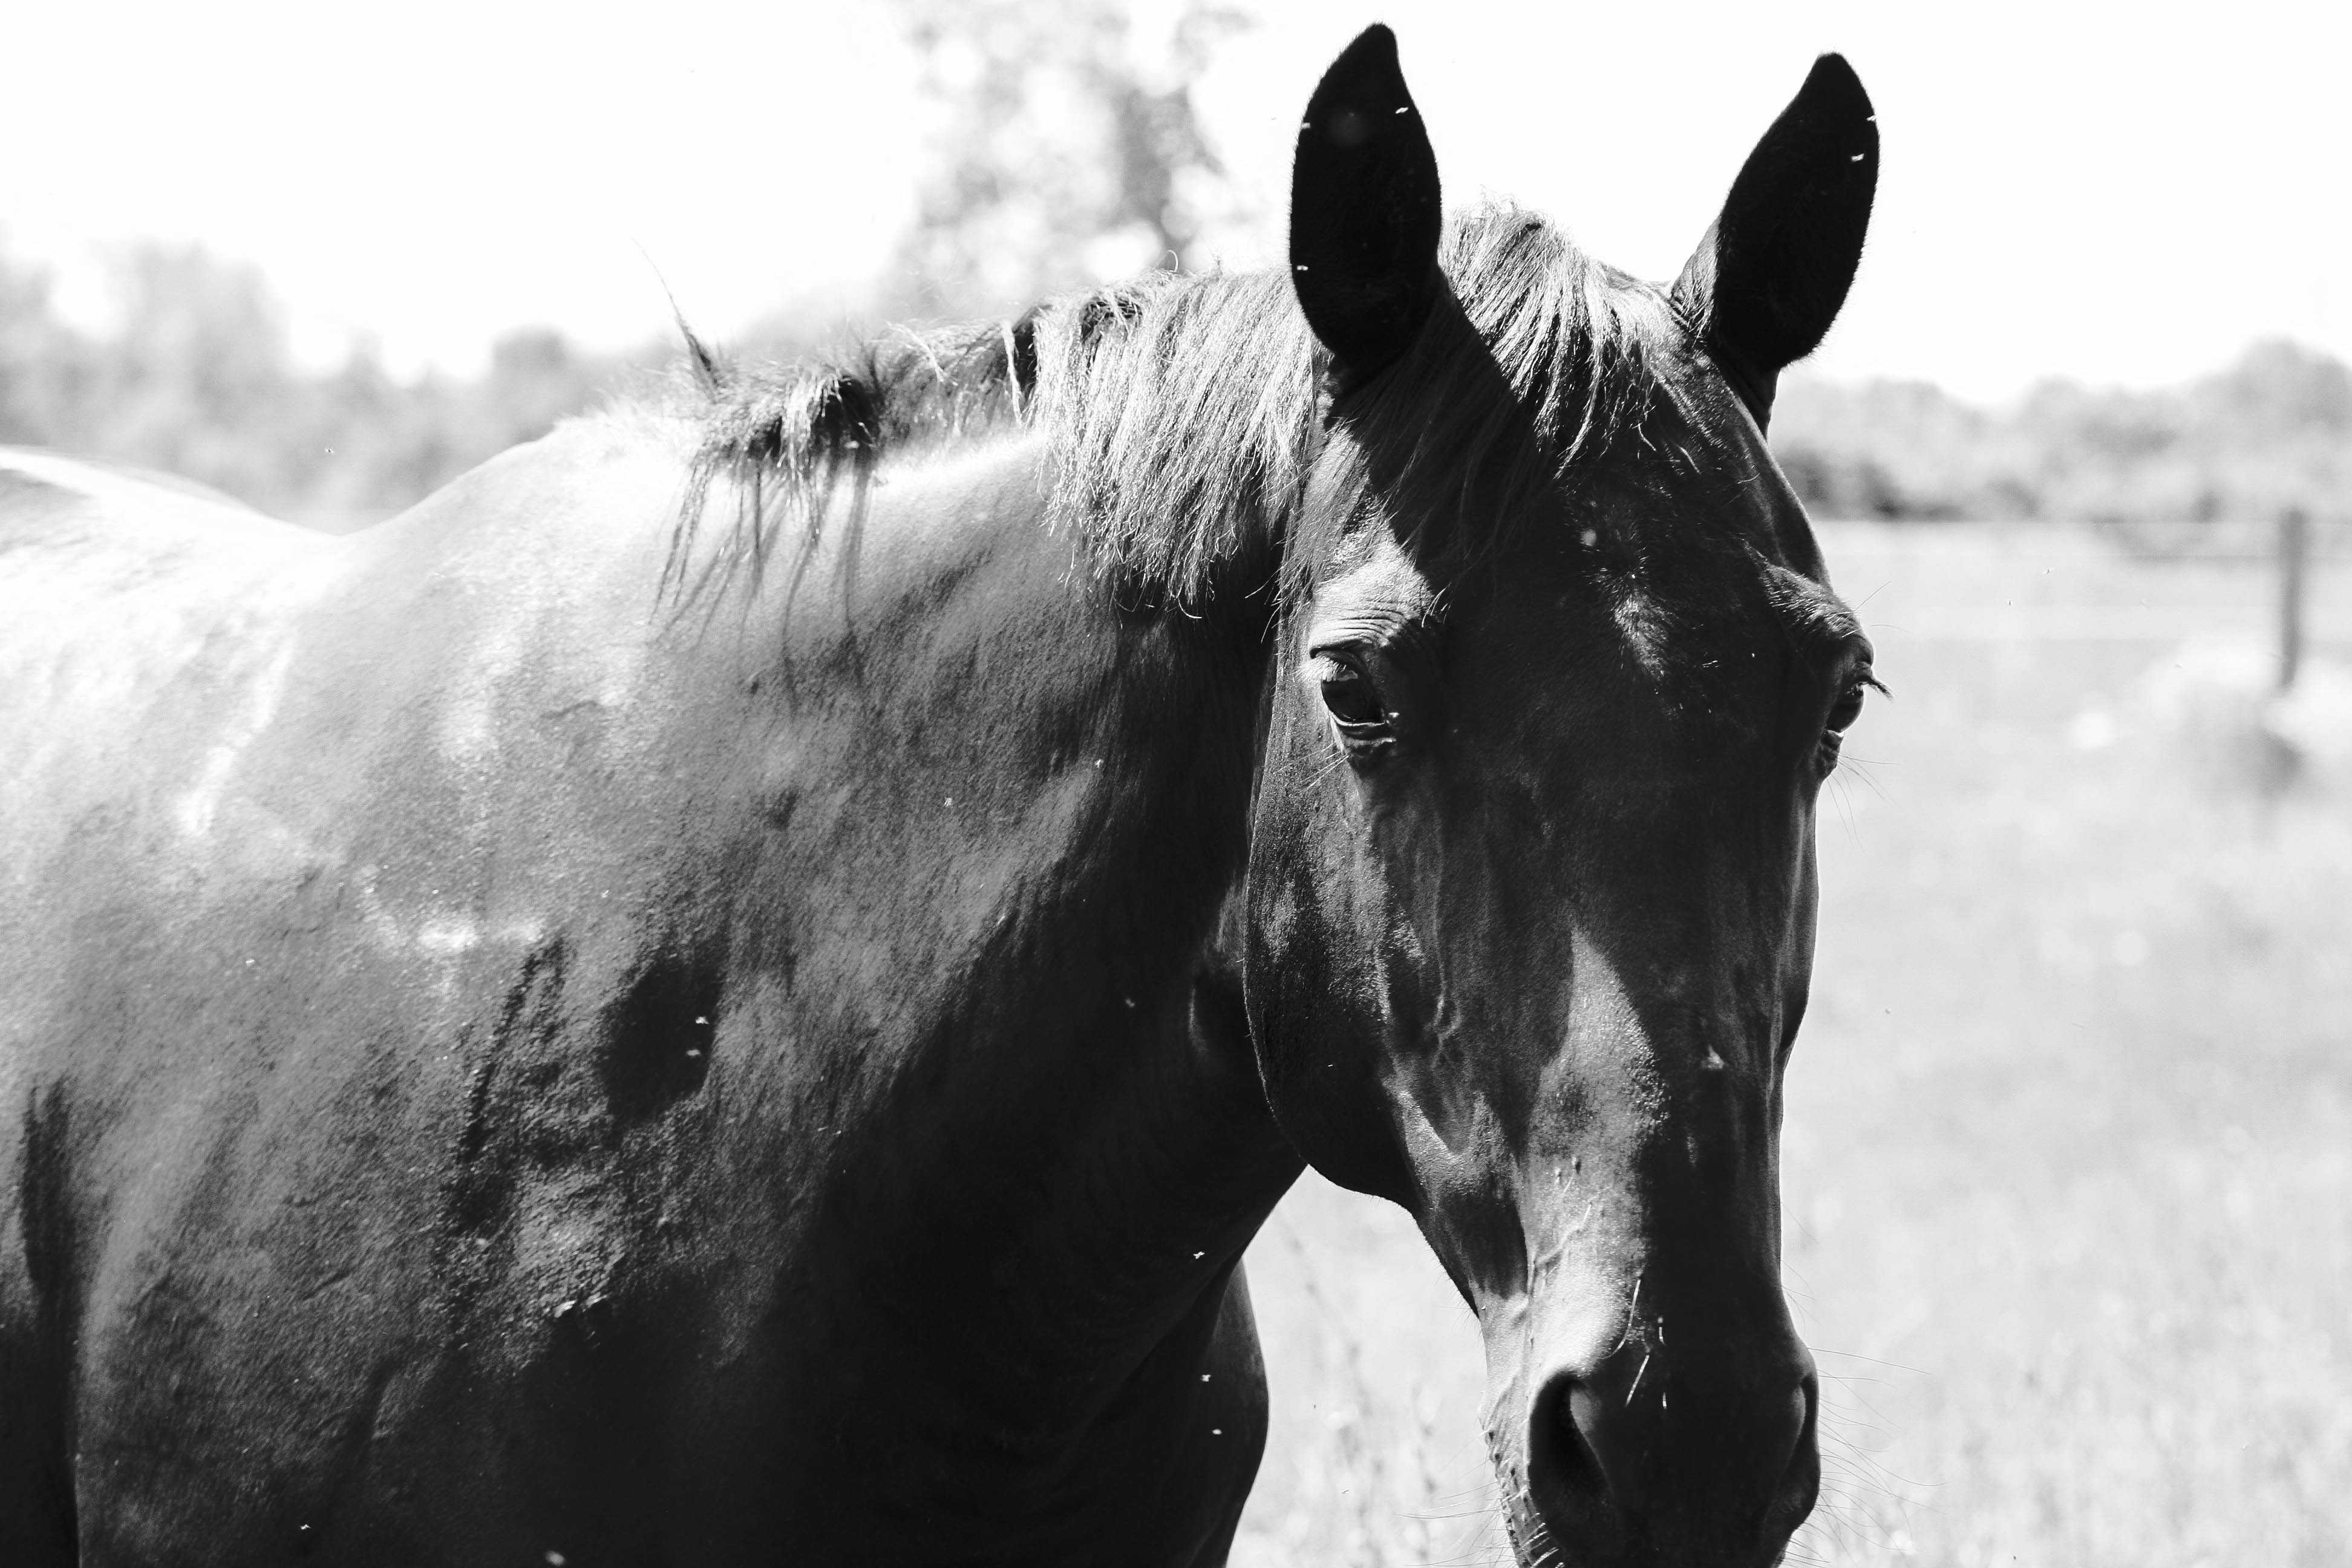
horse, mammal, white, black, mane, black and white, monochrome photography, monochrome, mustang horse, sky, mare, snout, eye, stallion, photography, stock photography, livestock, tree, landscape, wildlife